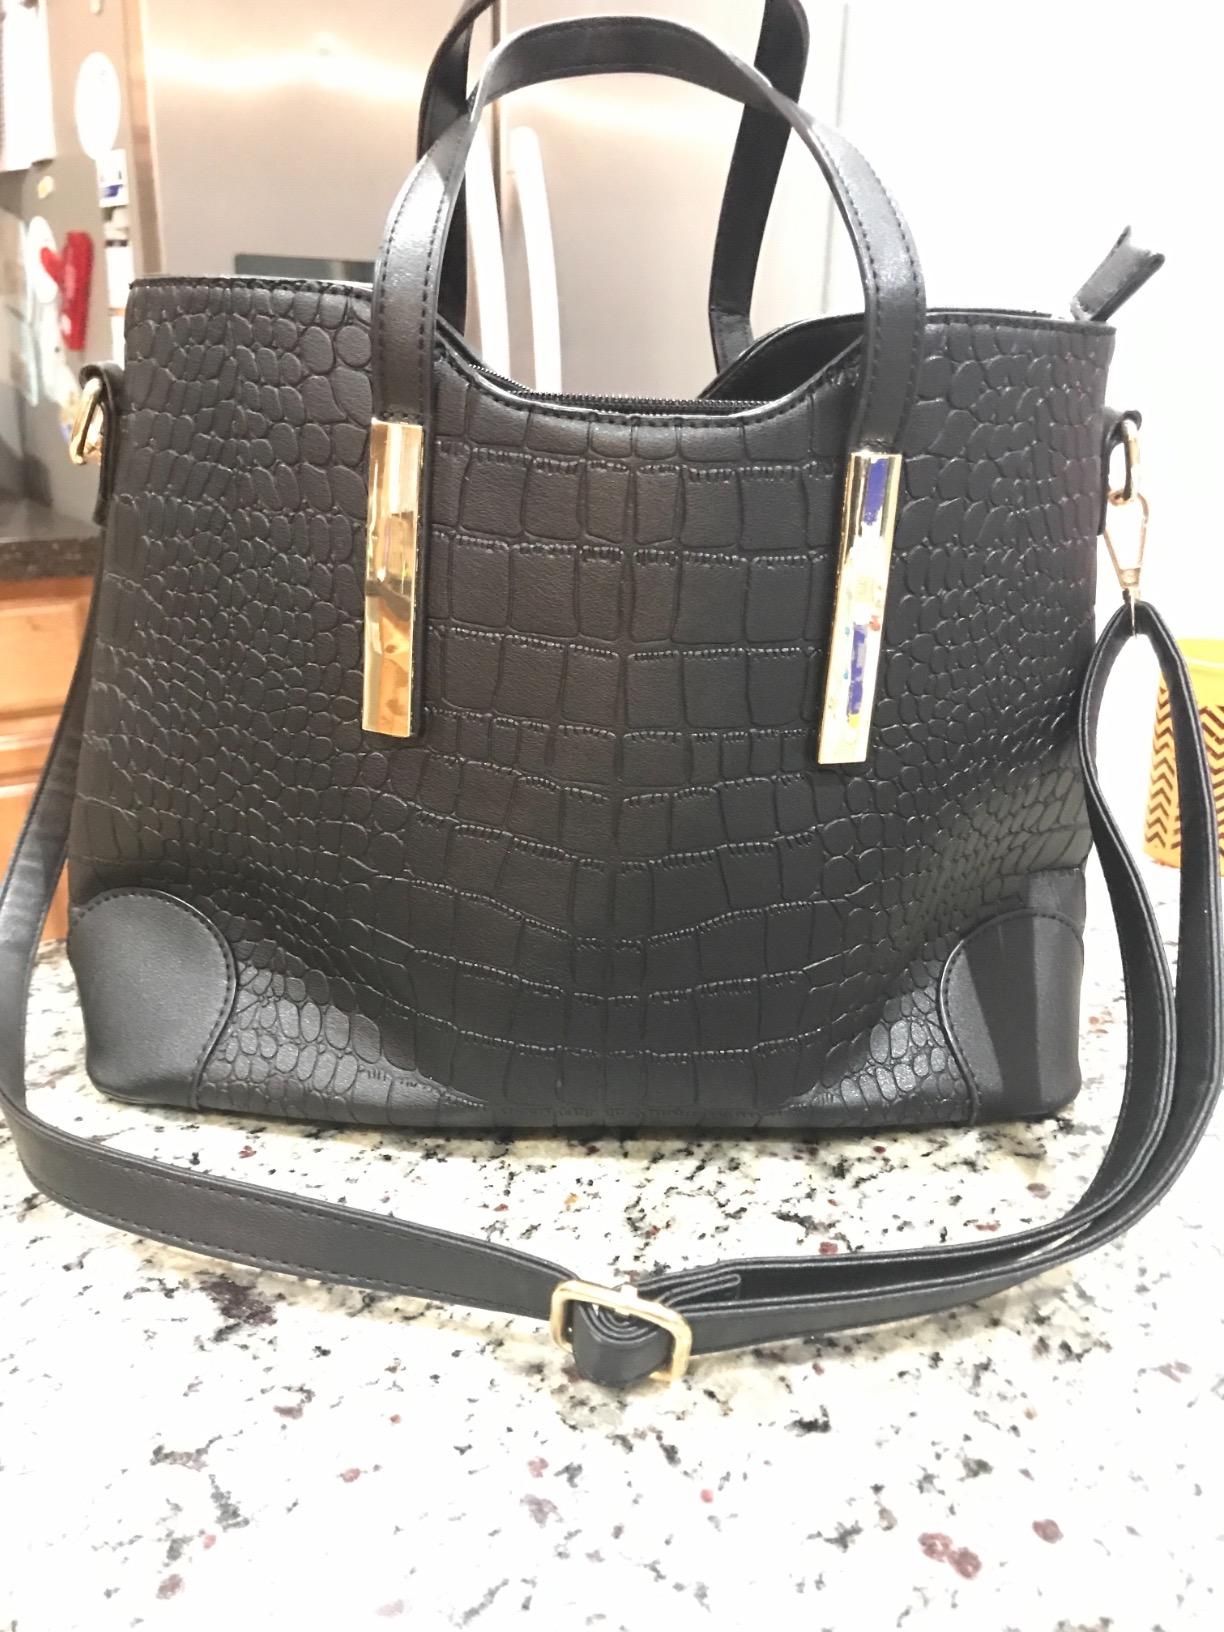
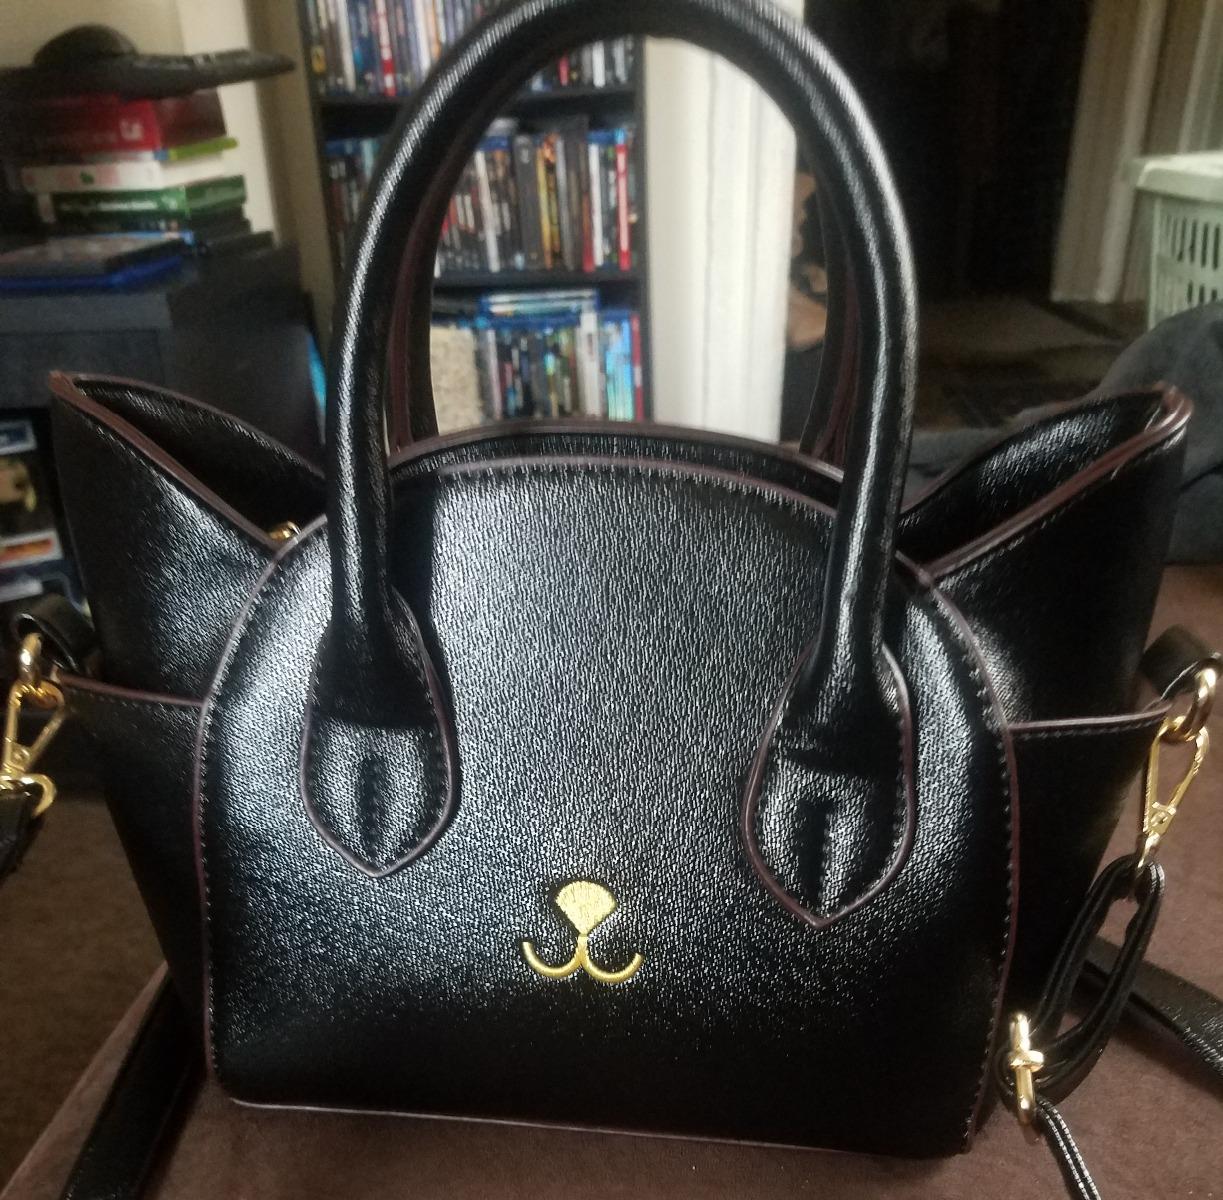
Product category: accessories_handbag
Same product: no